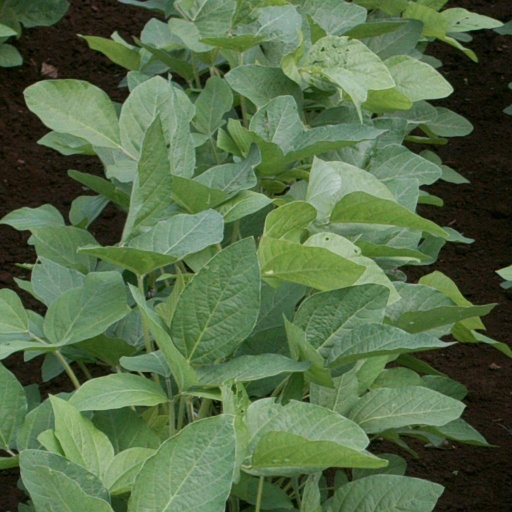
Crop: soybean